William Henry Scott (historian)

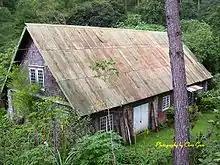
Scott's house in Sagada, viewed from the former Training School in 2007

Scott observed the Igorot people of the Cordillera region had preserved elements of pre-colonial culture to a greater degree, and over a wider area, than could be found elsewhere in the Philippines. He saw the resistance of Igorots to attempts by the Marcos government to develop projects in the region as a model for resistance elsewhere in the country. He did not support the view that the Igorots are intrinsically different from other Filipinos, or the view that the Cordillera should become an ethnic preserve.